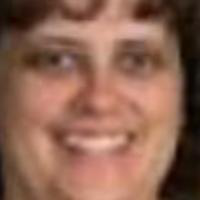
Age group: age 31-40